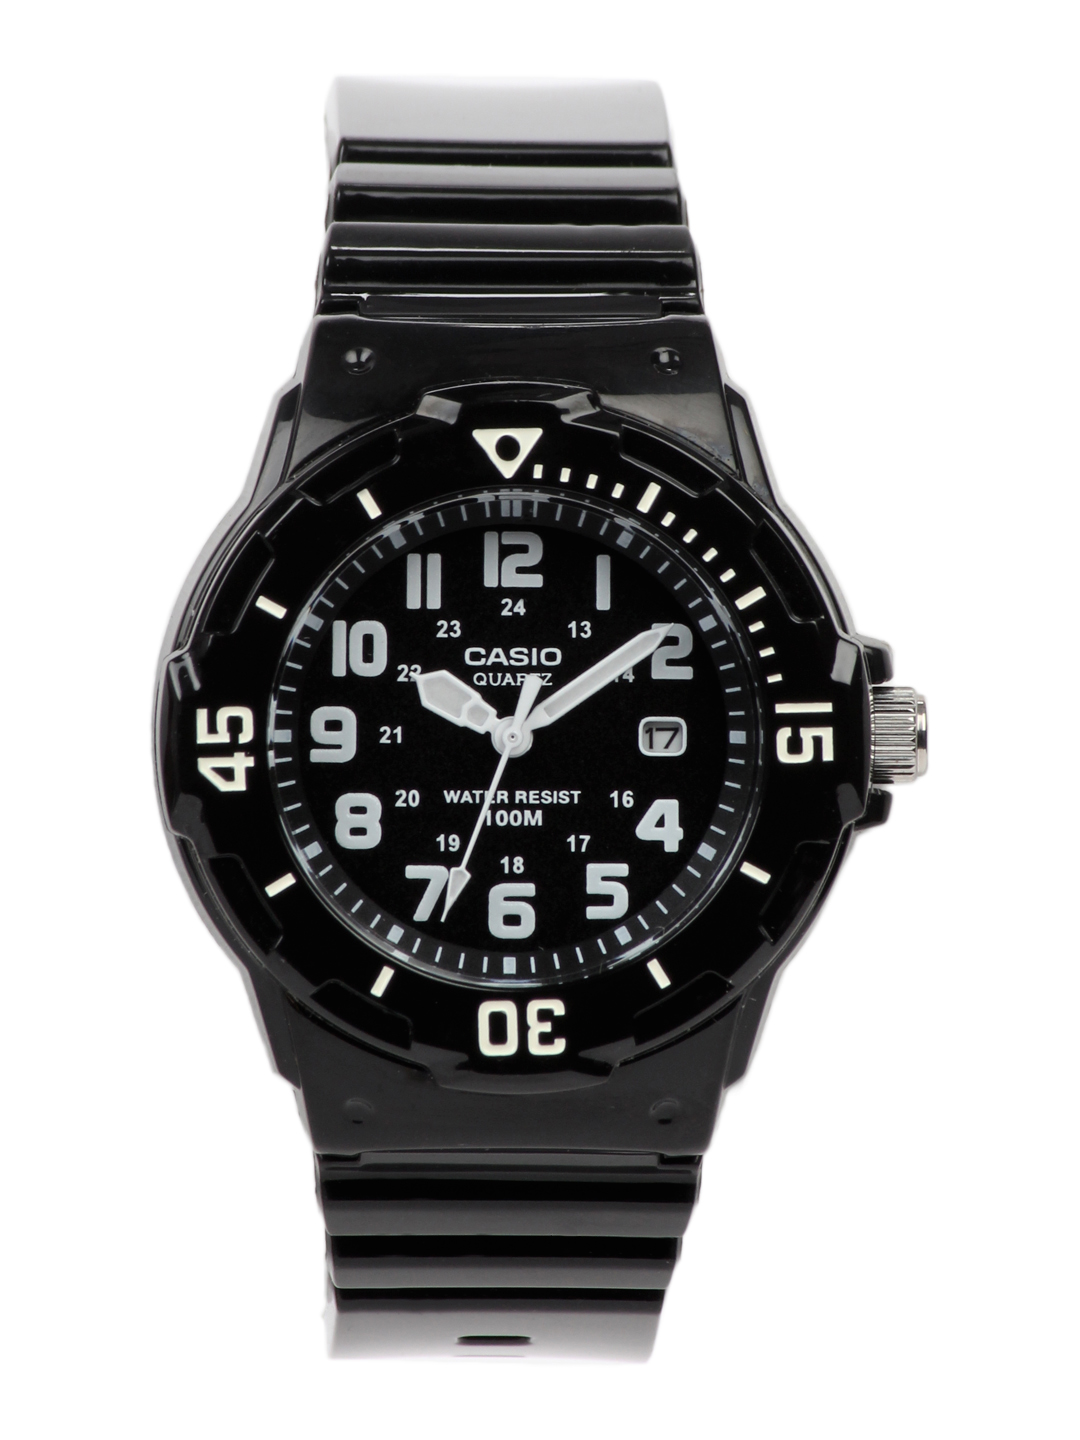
CASIO ENTICER Women Black Dial Watch A622
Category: Accessories / Watches / Watches
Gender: Women
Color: Black
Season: Winter 2016
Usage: Casual